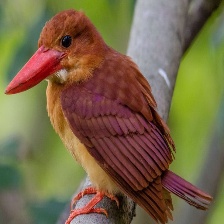
Species: RUDY KINGFISHER
Scientific name: HALCYON COROMANDA